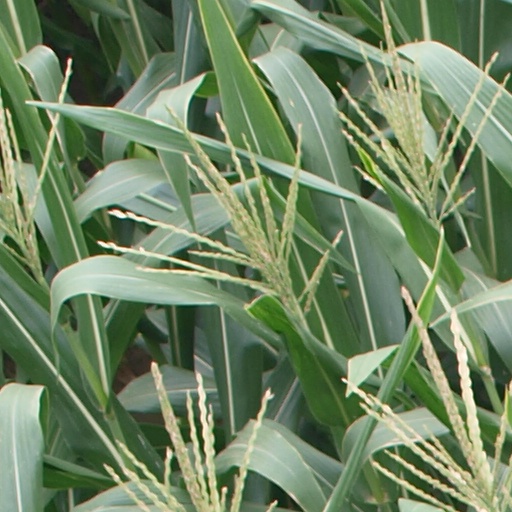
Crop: maize; corn